Passion of Saints Perpetua and Felicity

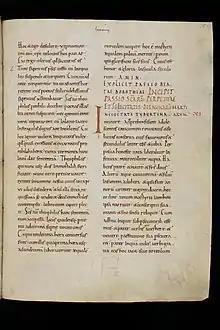
Opening page of "The Passion of Saints Perpetua and Felicity" in St. Gallen, Stiftsbibliothek, Cod. Sang. 577, p. 165 (9th/10th centuries).

The Passion of Saints Perpetua and Felicity is a diary by Vibia Perpetua describing her imprisonment as a Christian in 203, completed after her death by a redactor. It is one of the oldest and most notable early Christian texts.